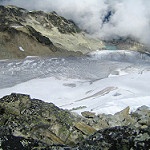
Scene: Outdoor